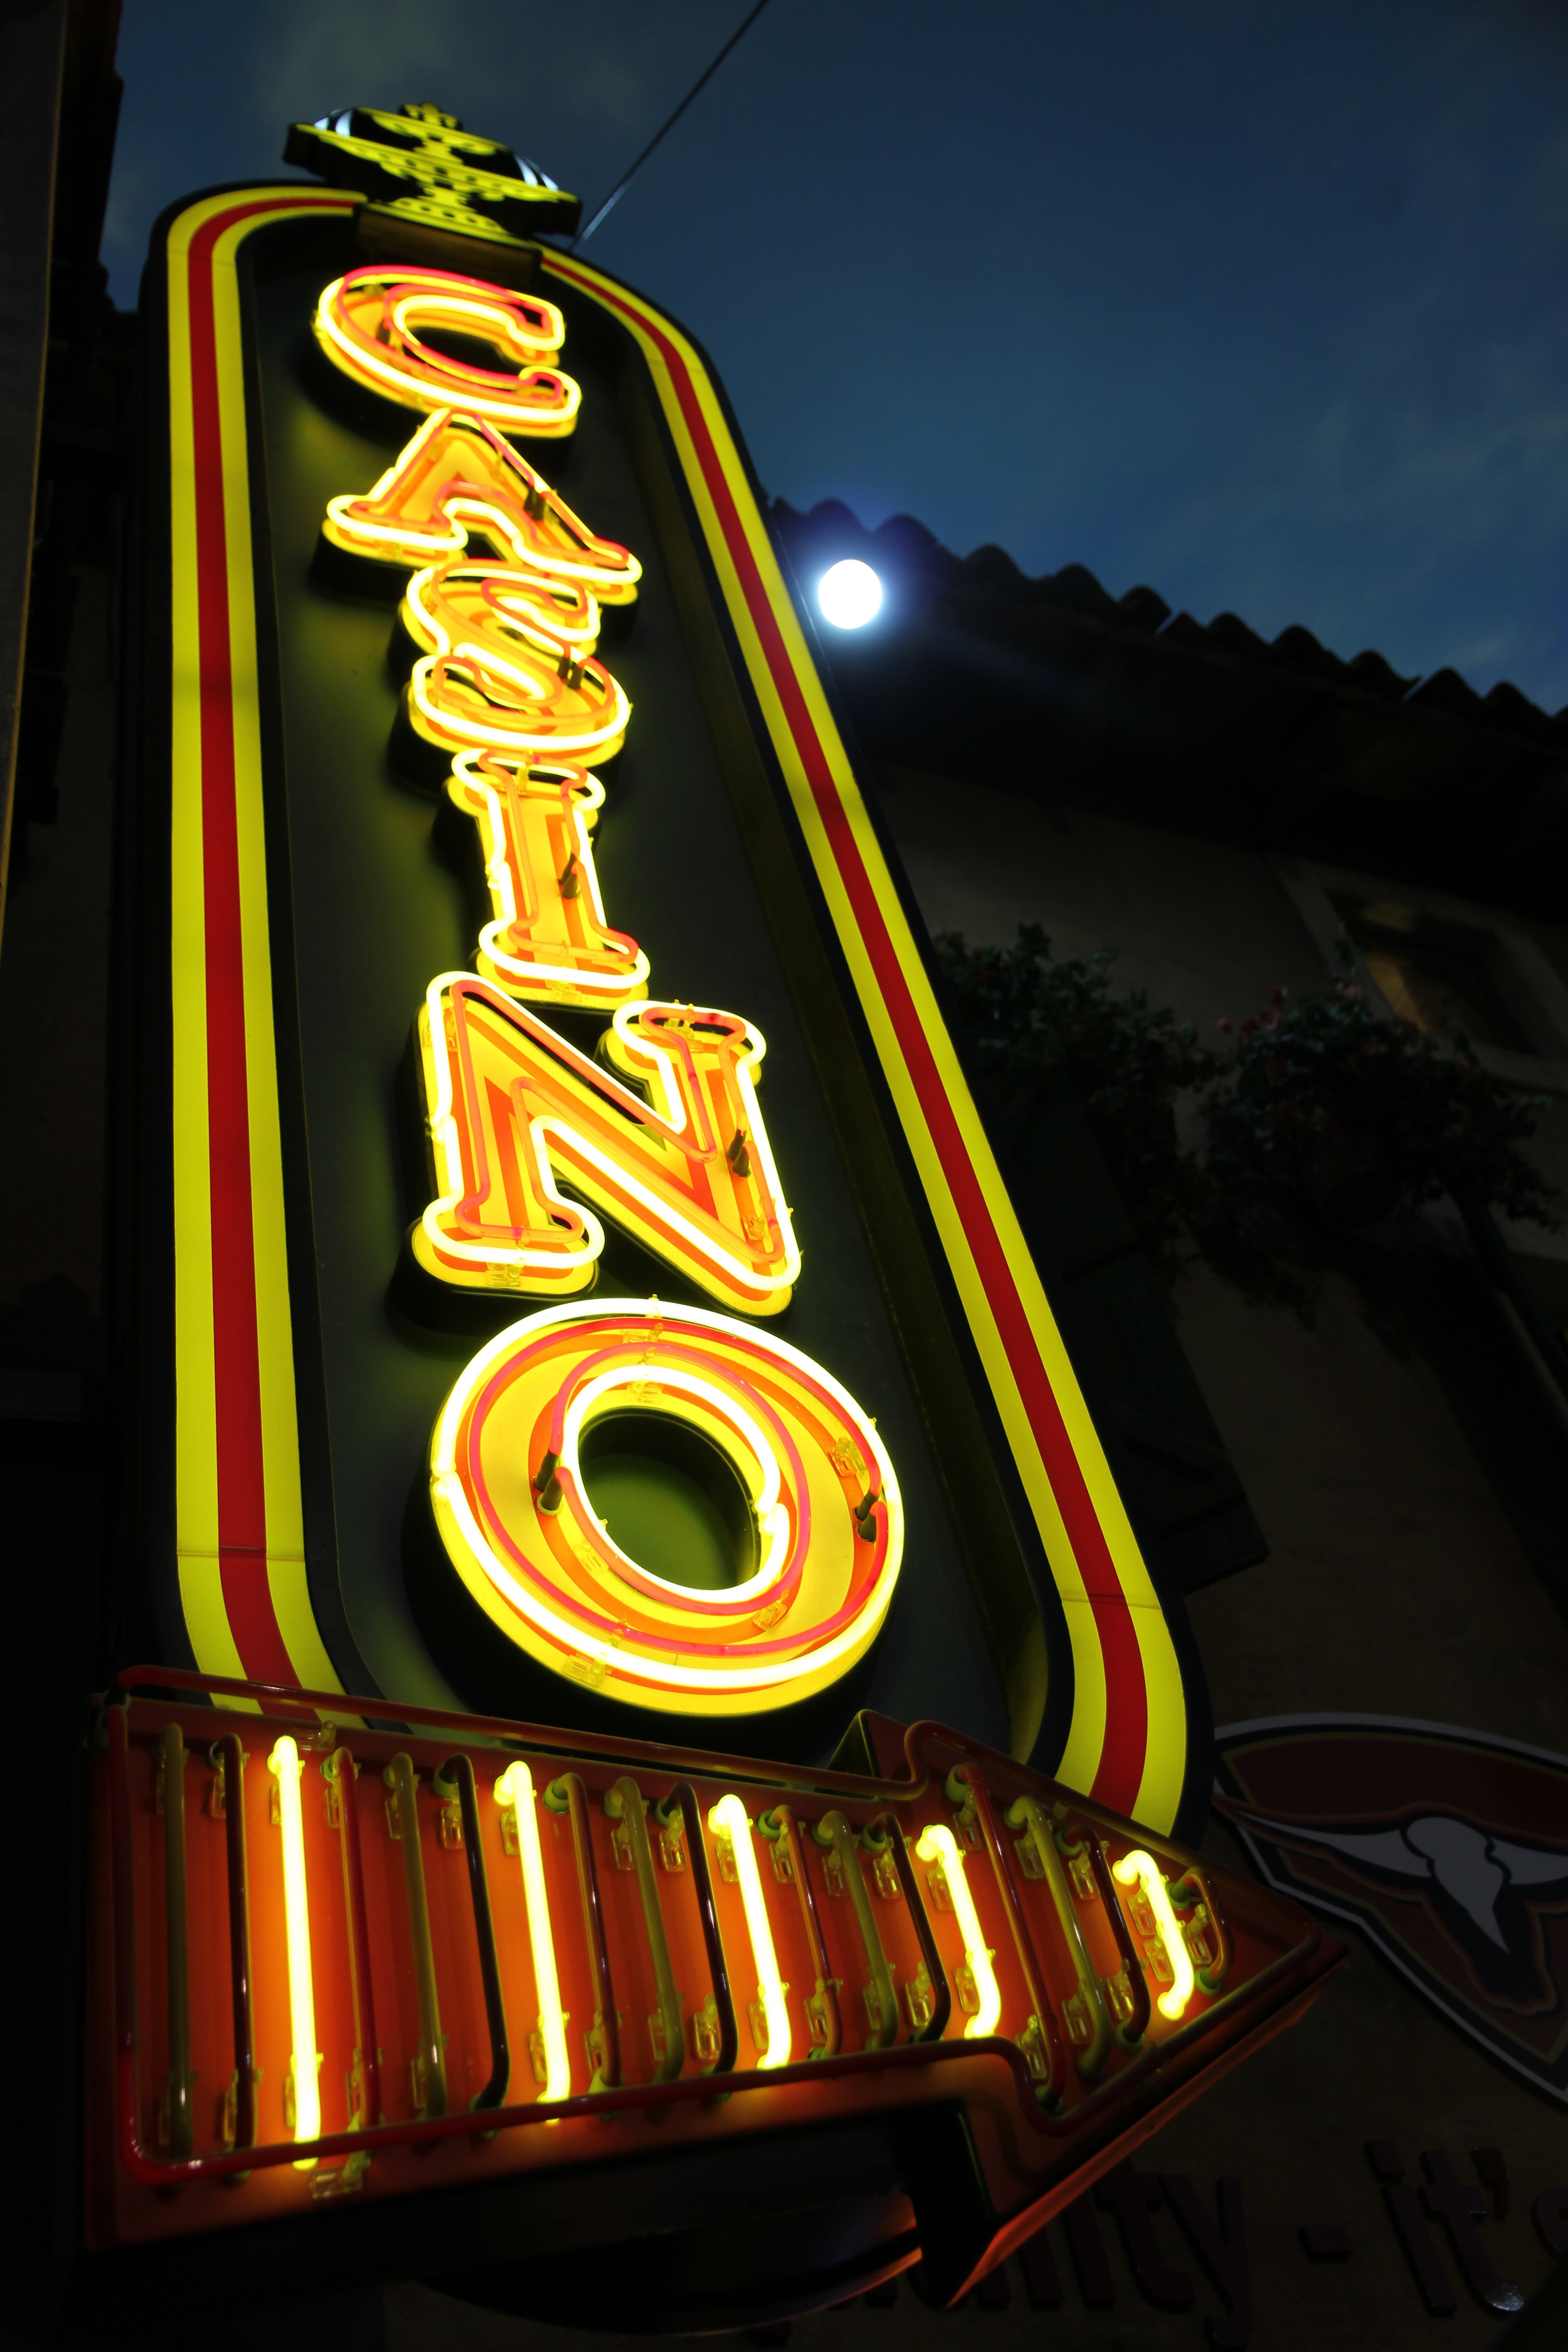
light, night, advertising, sign, amusement park, signage, neon, neon sign, illustration, casino, entertainment, amusement ride